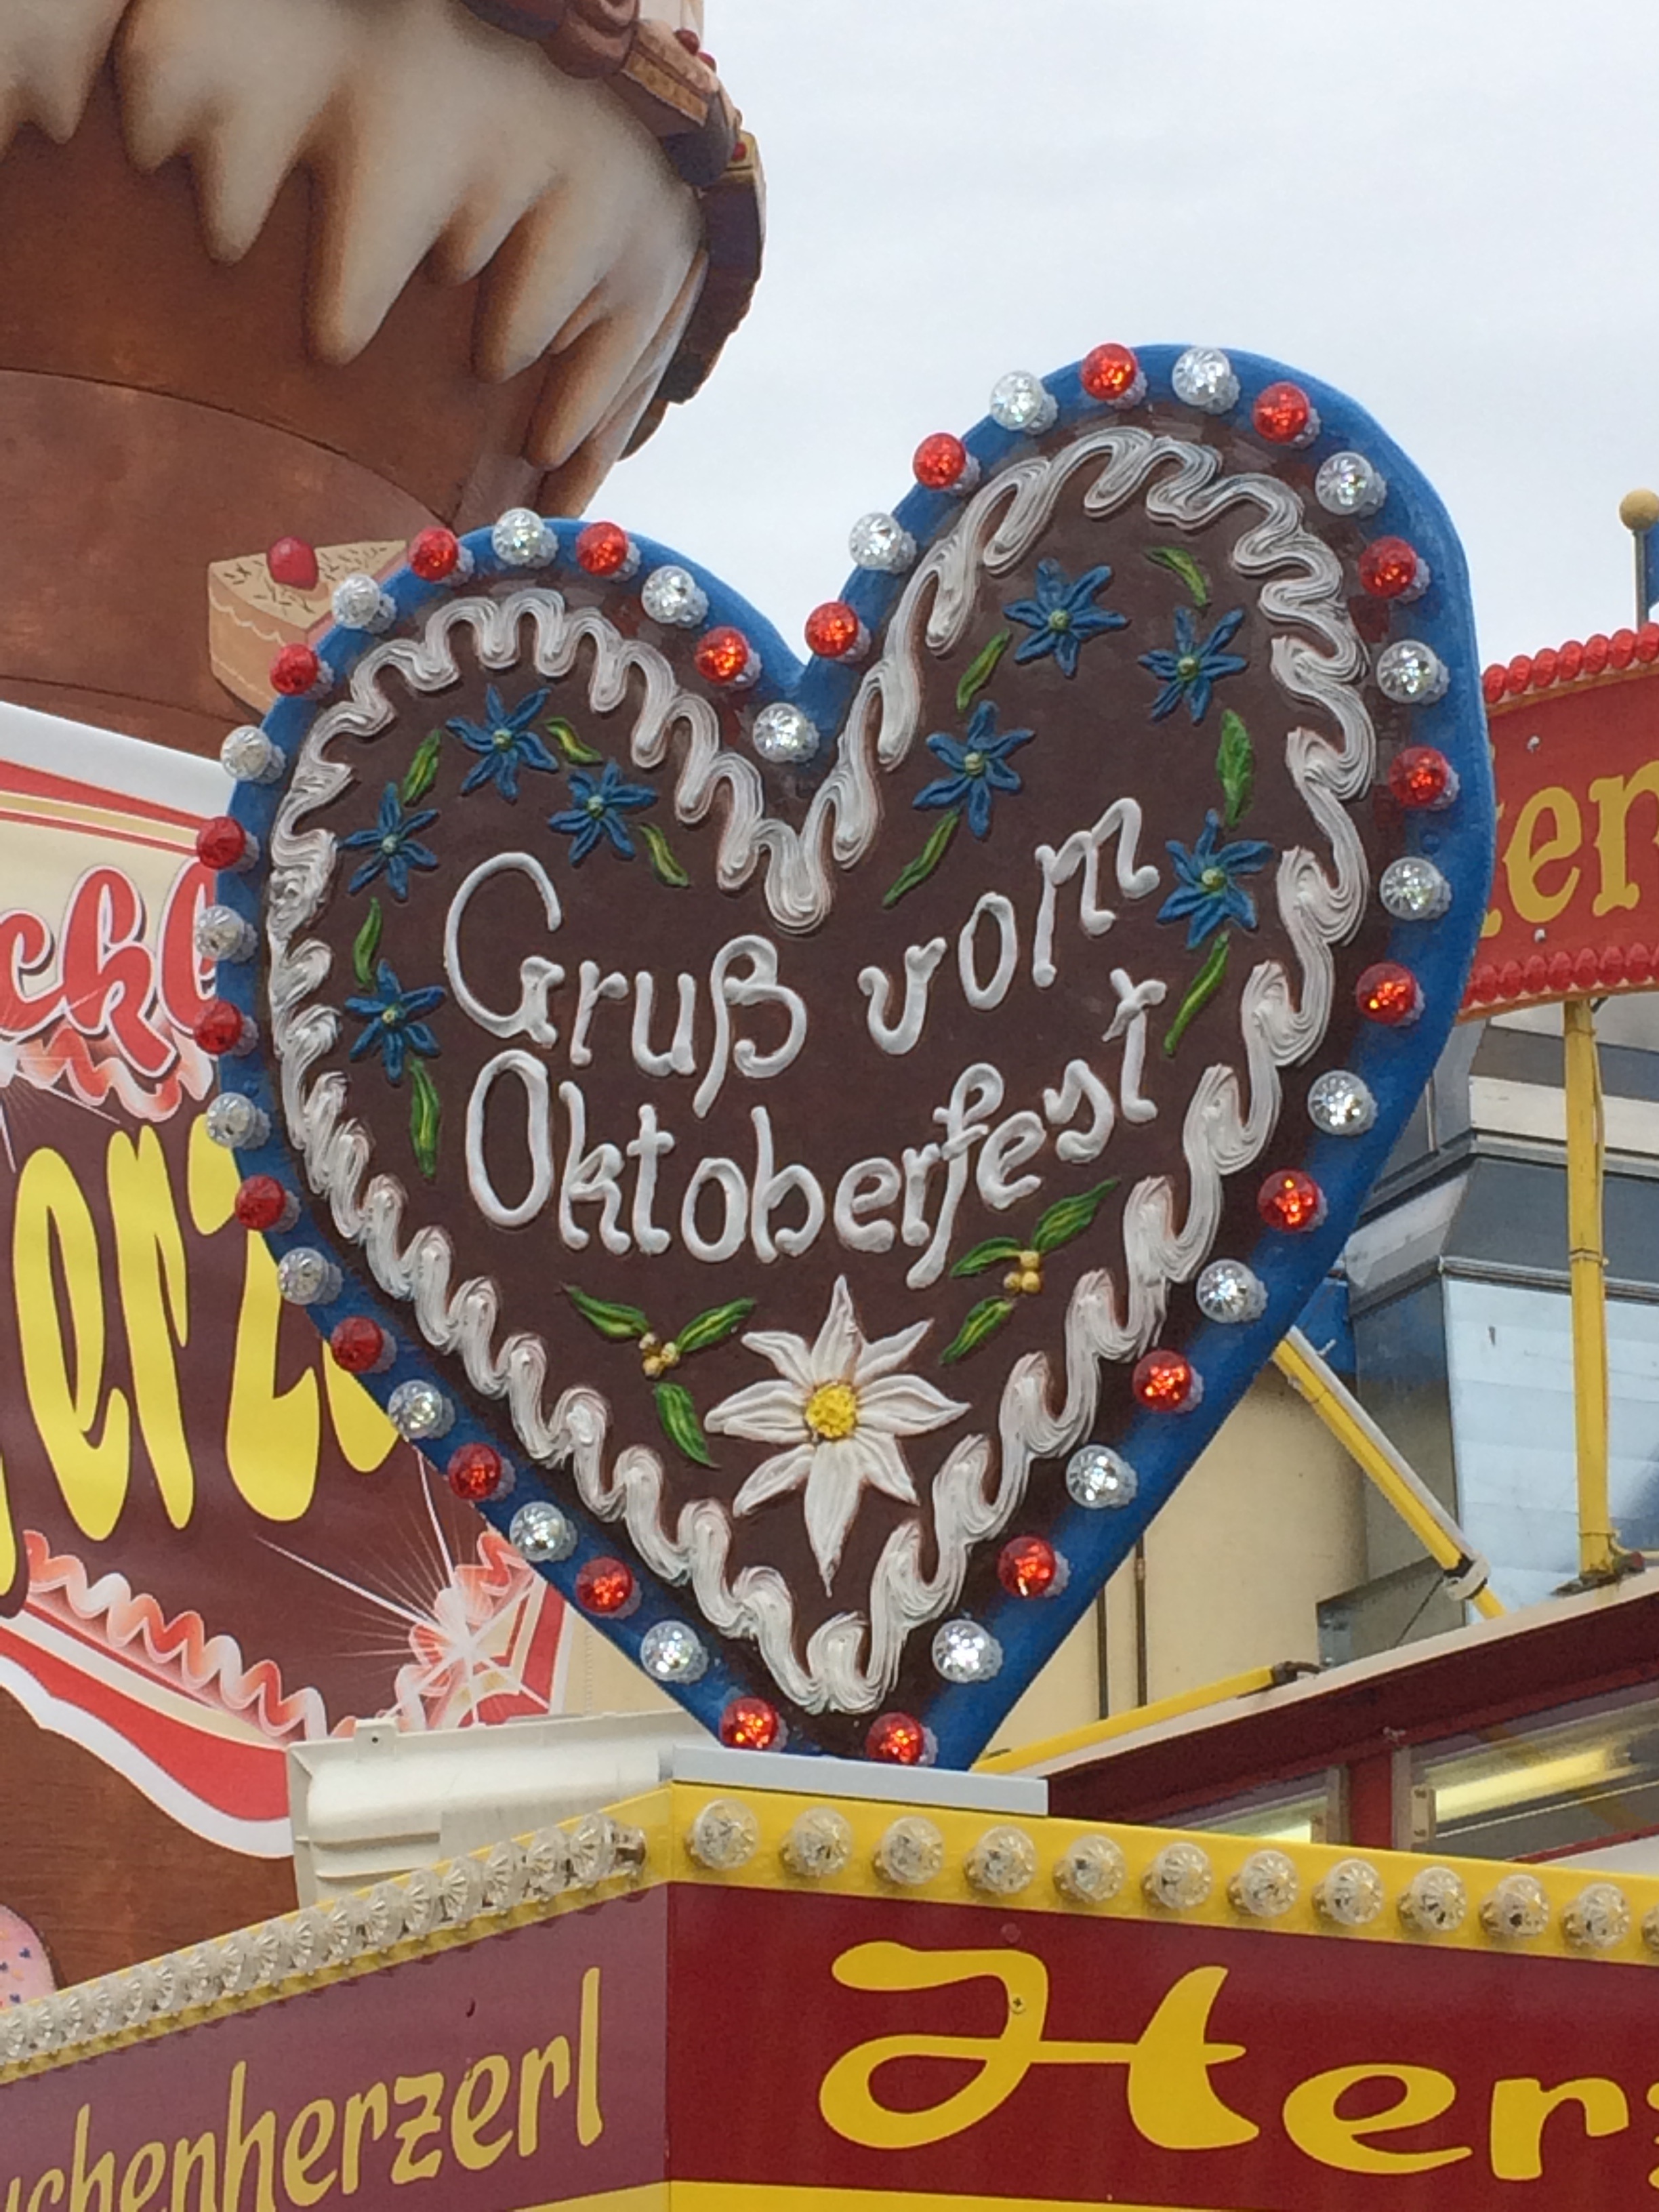
sweet, advertising, heart, food, amusement park, festival, fair, greeting, oktoberfest, folk festival, gingerbread heart, amusement ride